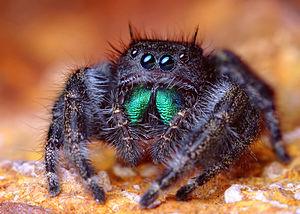
Phidippus audax est une espèce d'araignées aranéomorphes de la famille des Salticidae.